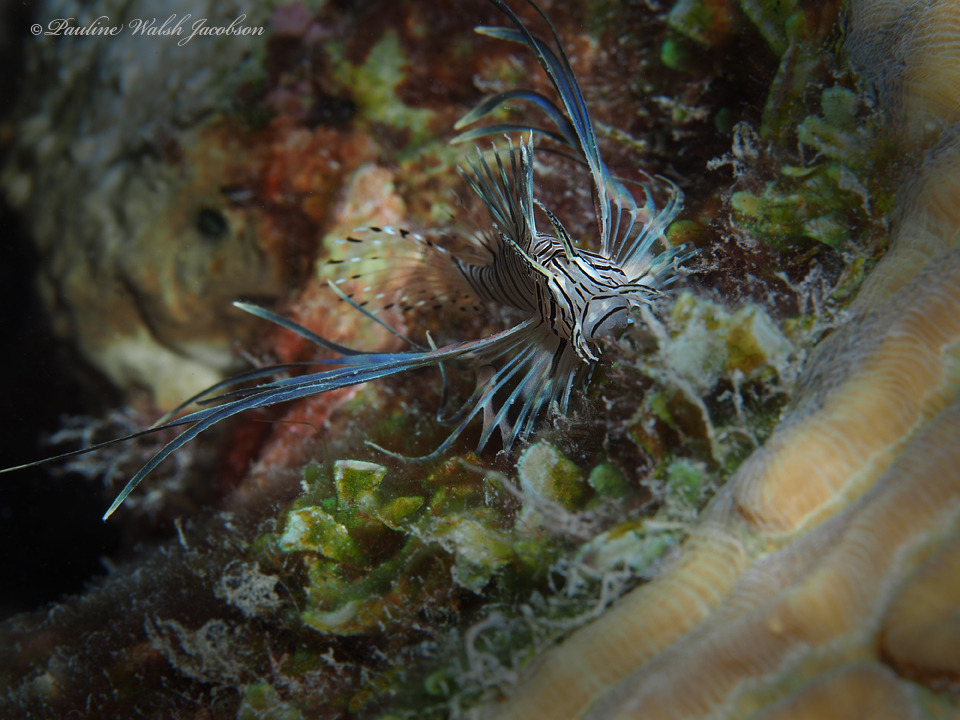
Pterois volitans (Red Lionfish)